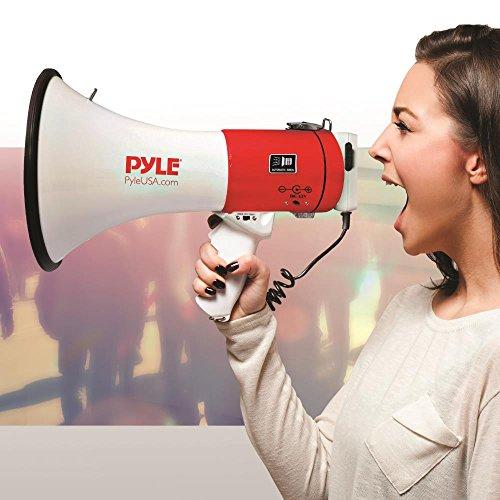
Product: Pyle Megaphone Speaker PA Bullhorn - with Built-in Siren 50 Watts Adjustable Volume Control & Record Function - Ideal for Football, Baseball, Cheerleading Fans, Coaches or for Safety Drills PMP58U
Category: Sports & Outdoors | Sports & Fitness | Accessories | Coach & Referee Gear | Megaphones
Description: Pyle PMP58U megaphone bullhorn needs 8 C batteries and features a built-in siren so you can get everyone’s attention fast.
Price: $40.98